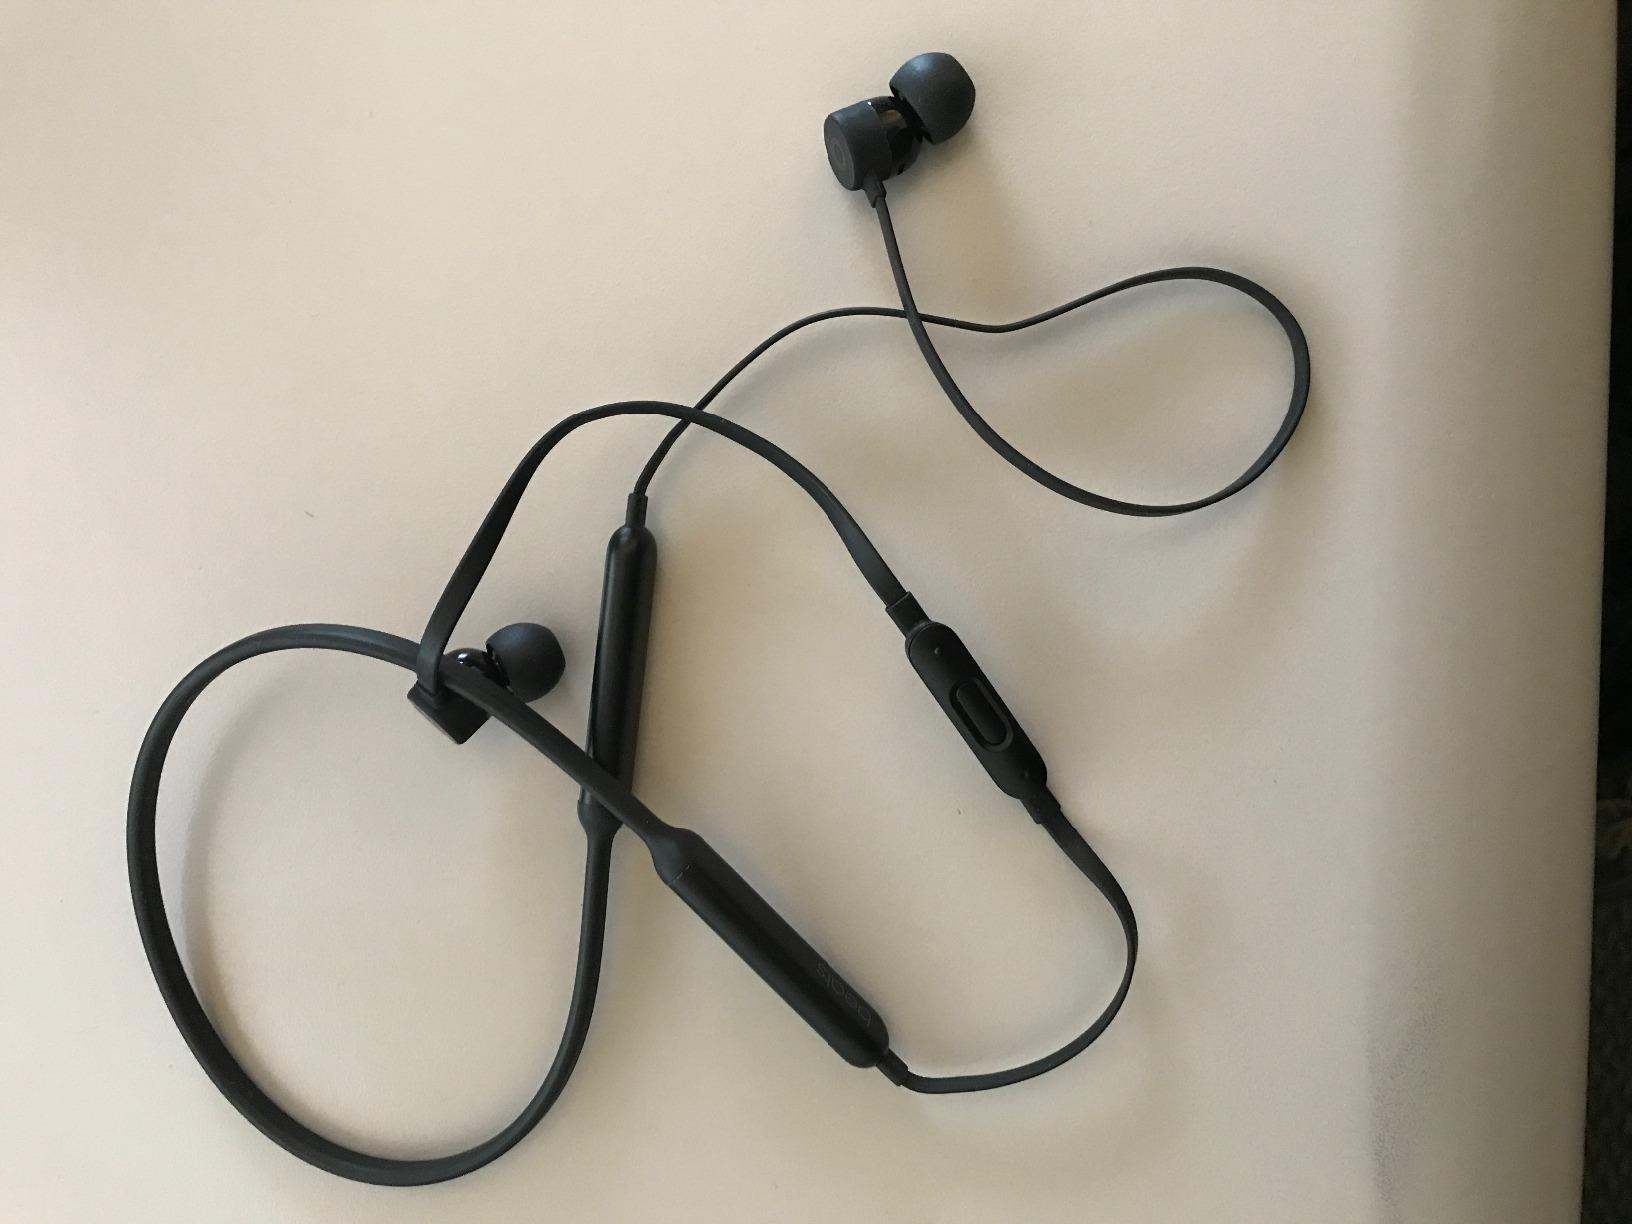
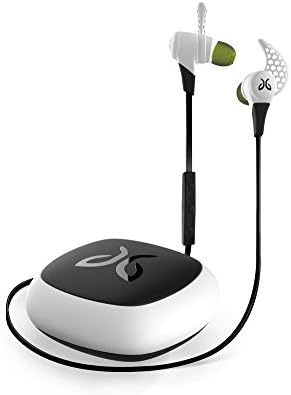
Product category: headphones
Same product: no